Modern Greek literature

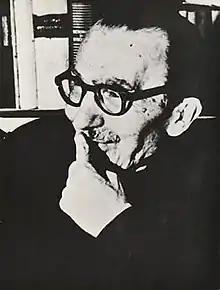
Nikos Kazantzakis

Nikos Kazantzakis cannot be easily subsumed to any particular period; while his career began in 1906, his most successful works were published during the decade of 1940 and afterwards. These include the novels "Zorba the Greek" (1946), "Christ Recrucified" (1951), "Captain Michalis" (1953), and "The Last Temptation" (1955). The author himself however, considered the long poem "" (1938) as his magnum opus. He also wrote theatrical plays, travel books, memoirs and essays. Kazantzakis is extensively revered and is the most famous Greek novelist outside Greece.